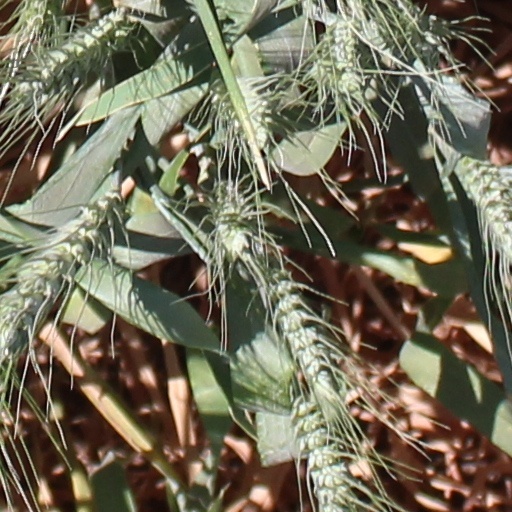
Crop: wheat